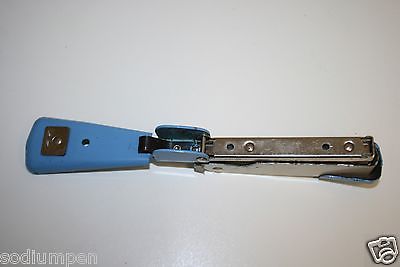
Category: stapler